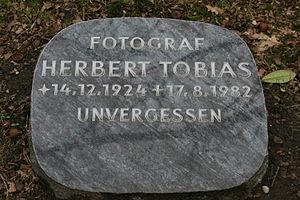
Herbert Tobias est un photographe allemand spécialisé dans le noir et blanc. Il est aussi connu pour avoir donné à Christa Päffgen le surnom de Nico.